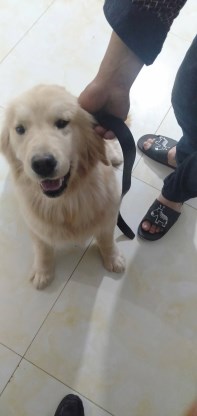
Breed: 5355-n000126-golden_retriever